Ballincollig

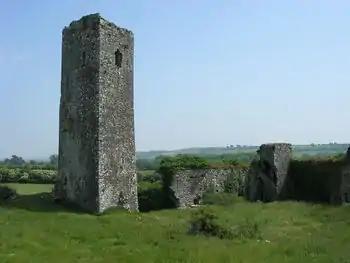
Ballincollig Castle lies to the south of the town

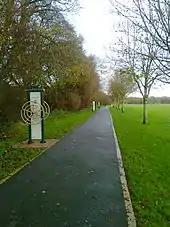
Outdoor fitness equipment in Ballincollig Regional Park

Originally known as Maghmakeer as early as the 14th century, the town eventually came to be known after the Coll (or Cole) family who built Ballincollig Castle during the reign of Edward III, before selling it to the Barrett family in either 1468 or 1469. The castle was taken from Andrew Barrett by rebels in 1641, but they were expelled by English Parliamentary forces under Murrough O'Brien, Earl Inchiquinn, in 1645. It was garrisoned for James II in 1689, during the Williamite war in Ireland, then remained unoccupied after his defeat, and fell into decay.